Zdzisław Henneberg

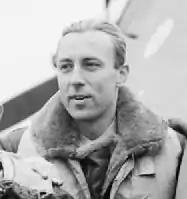
Zdzisław Henneberg

Zdzisław Karol Henneberg VM, DFC, KZ***, CdeG (11 May 1911 – 12 April 1941) was a Polish airman who flew with the Royal Air Force during the Battle of Britain and a flying ace of the Second World War.